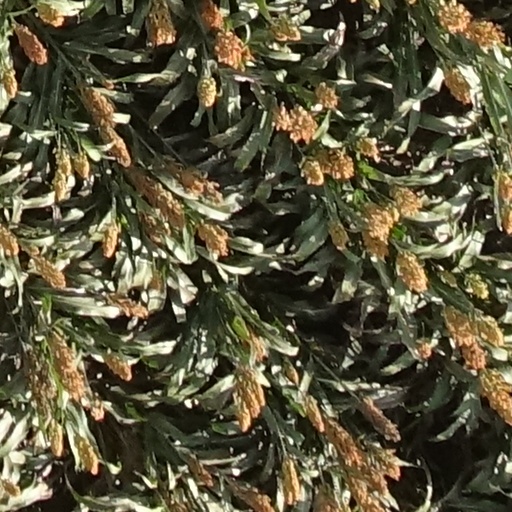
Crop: sorghum